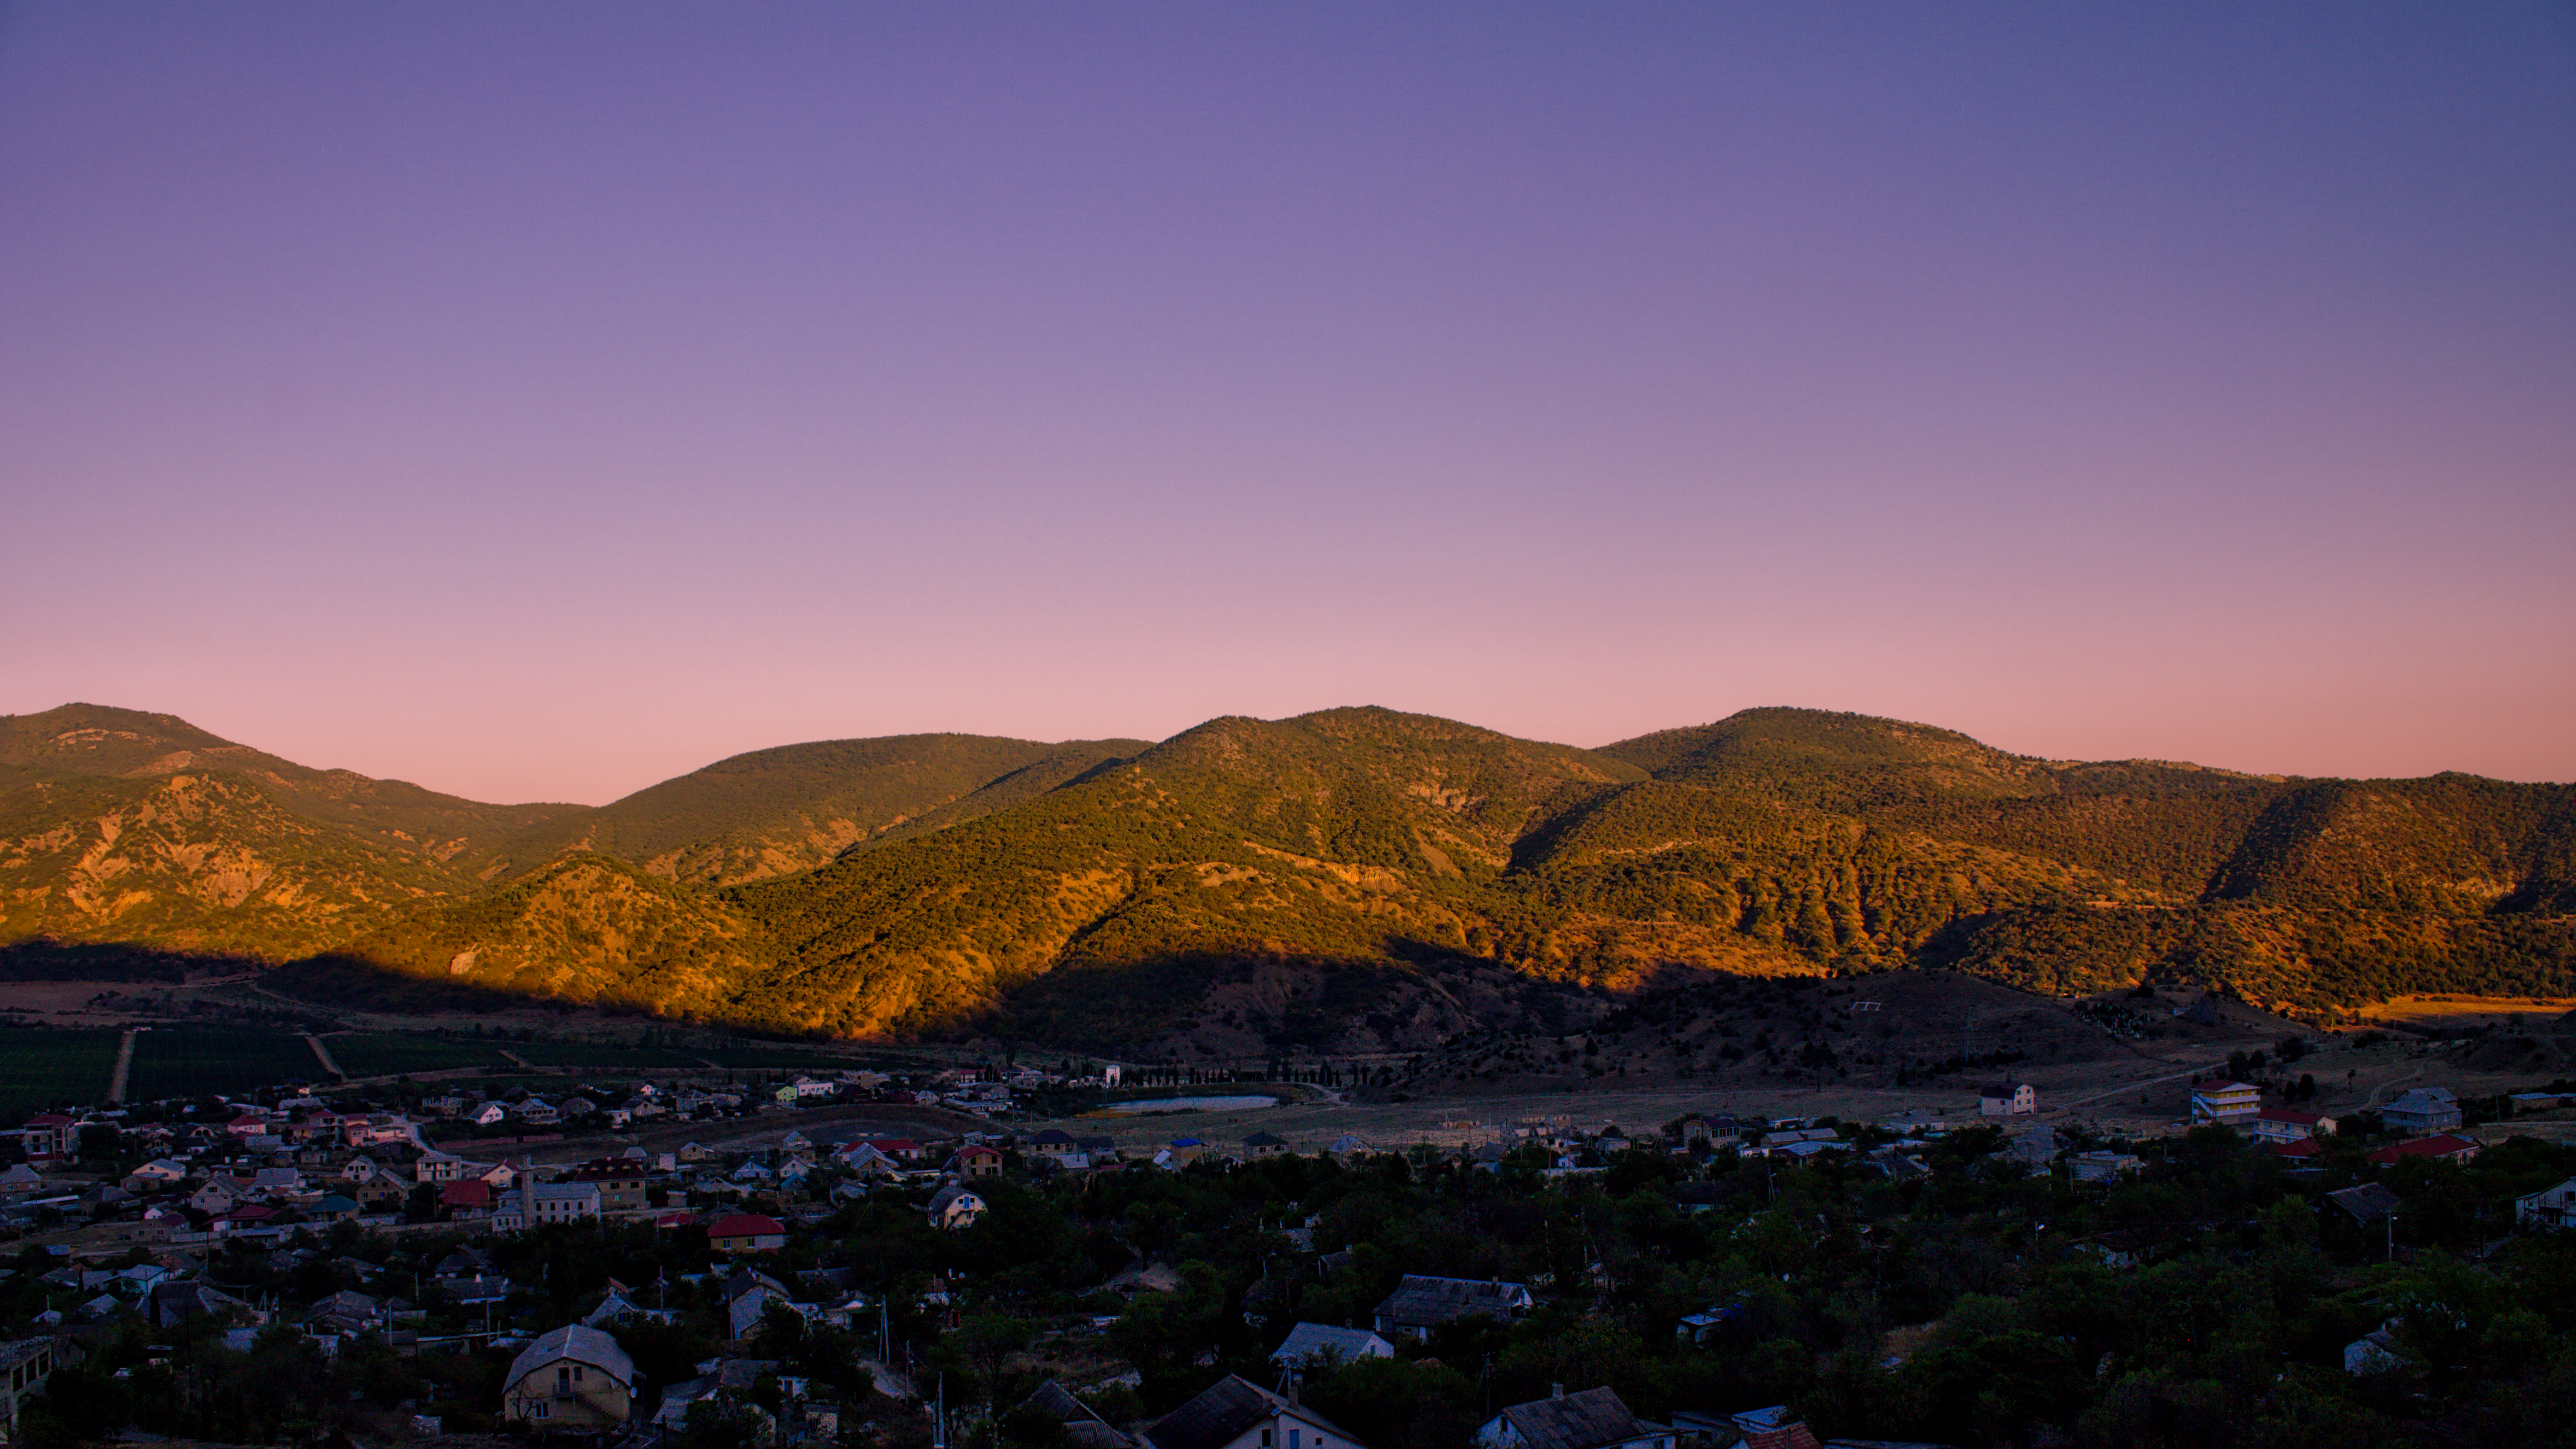
landscape, sea, nature, rock, horizon, wilderness, mountain, cloud, sky, sunrise, sunset, night, sunlight, morning, hill, dawn, valley, mountain range, dusk, evening, scenic, autumn, summit, outdoors, plateau, landform, mountainous landforms